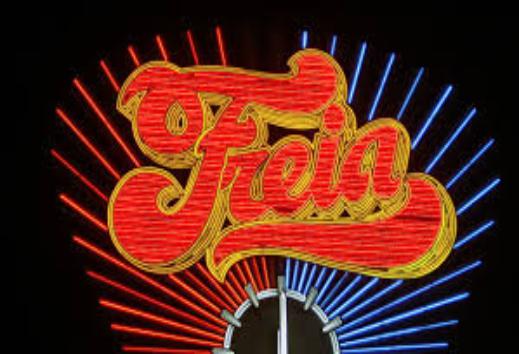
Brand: Freia
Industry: Food